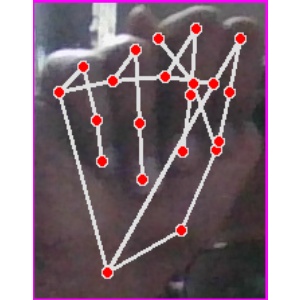
अक्षर: न